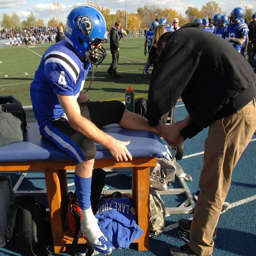
playoffs - round one - photos .